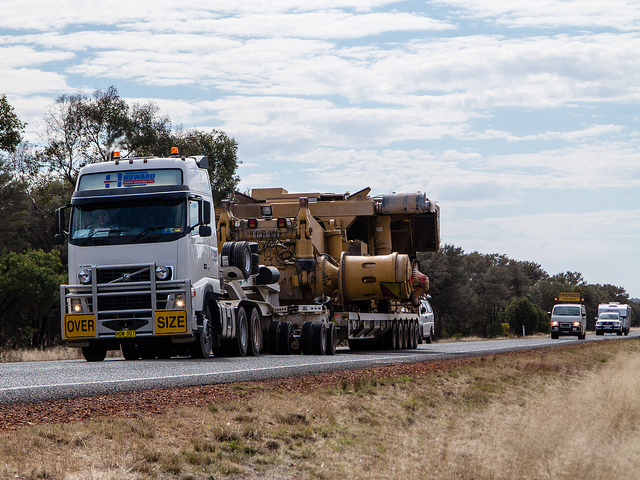
An overside load on a truck is driving down the road.

A large truck carrying machinery on the road

A truck towing large equipment on a road.

A truck carrying an oversized load on a road.

A large truck pulling a massive tractor on it's trailor.